Andie Dominick

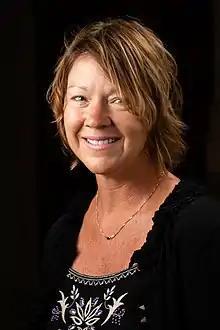
Dominick at the 2018 Pulitzer Prizes awards ceremony

Andie Dominick (born 1971) is an editorial writer at the "Des Moines Register". She received the 2018 Pulitzer Prize for Editorial Writing for "examining the damaging consequences for poor Iowa residents of privatizing the state’s administration of Medicaid."